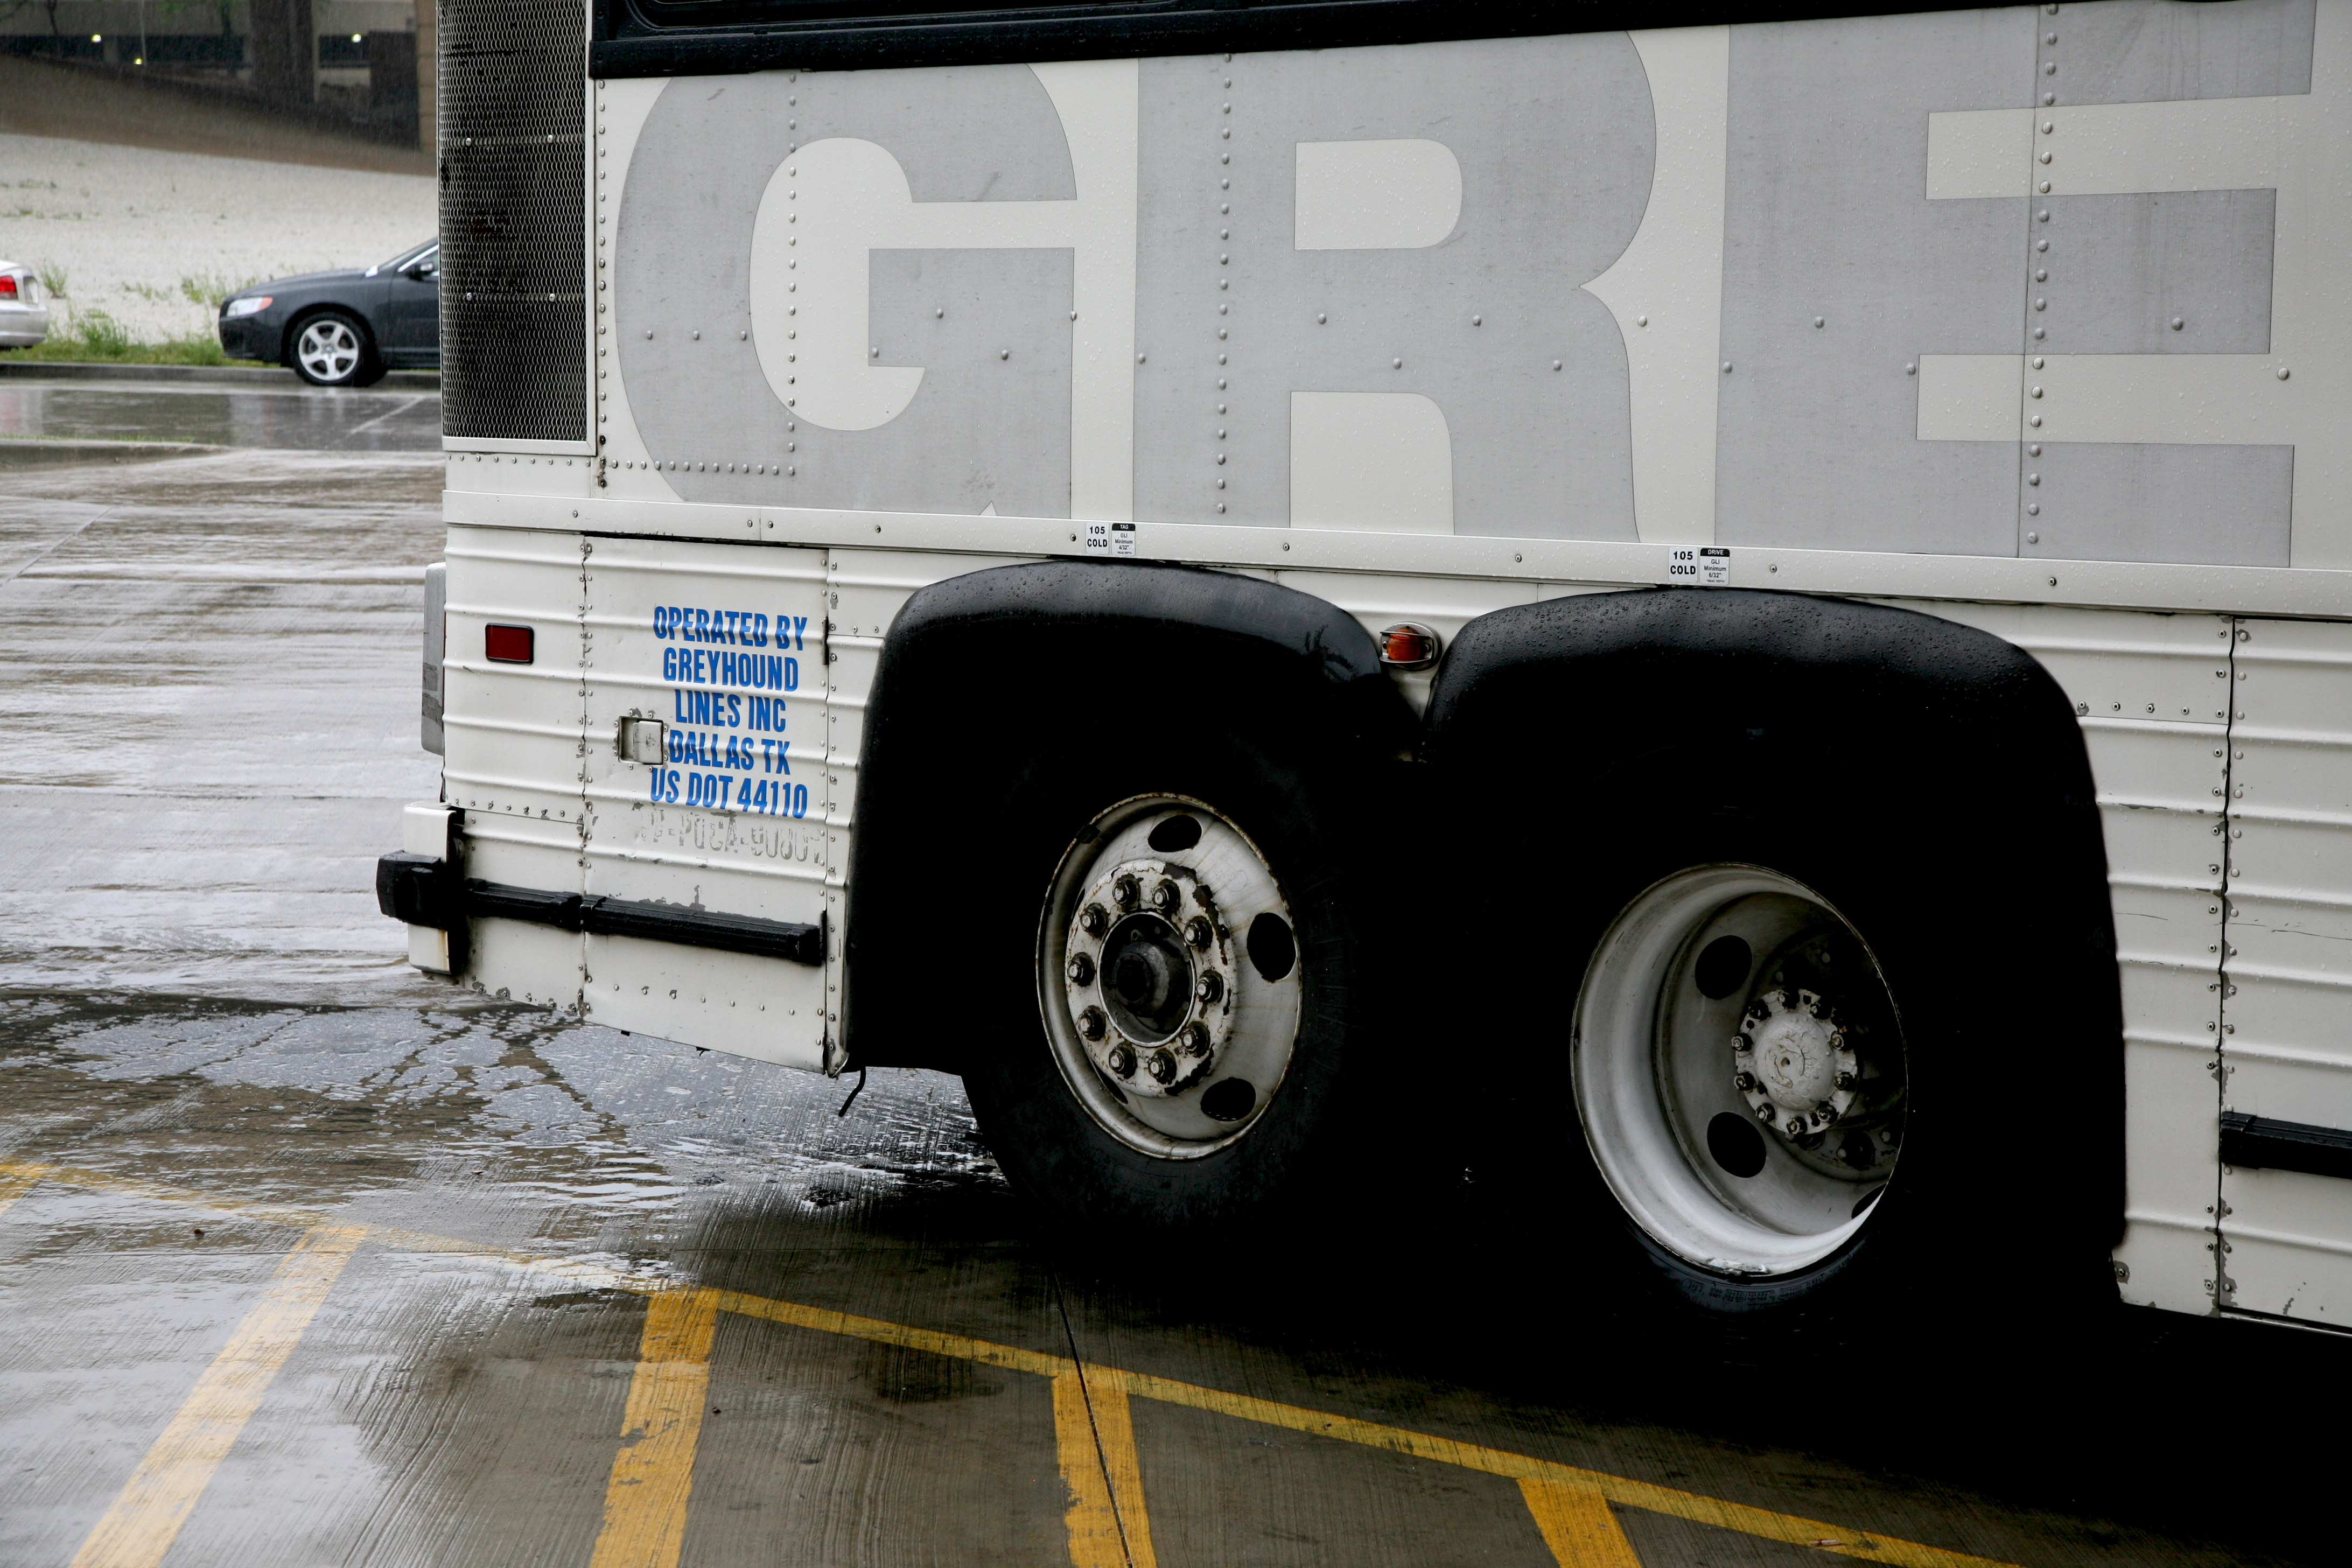
car, wheel, rain, transport, truck, vehicle, motor vehicle, bumper, tyre, bus, greyhound, pluie, trailer, selection, wisconsin, milwaukee, pneu, land vehicle, automotive exterior